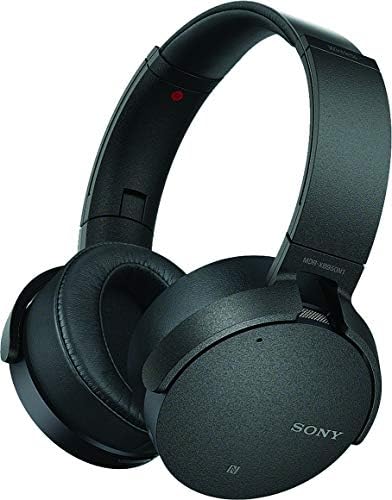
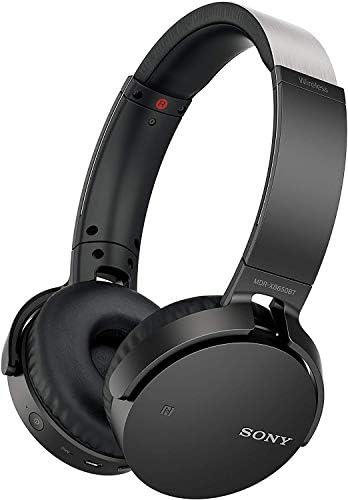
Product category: headphones
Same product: no